Agustí Roc

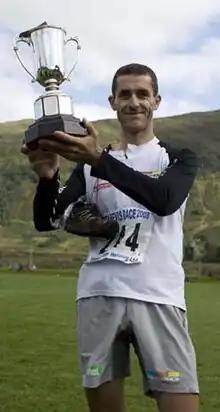
Agustí Roc Amador, holding aloft the trophy after winning the 2008 Ben Nevis Race, part of the Buff Skyrunner World Series

Agustí Roc Amador (born 28 August 1971) is a Spanish ski mountaineer and long-distance runner. He is a three-time champion of the Skyrunner World Series from 2002 to 2004, European vertical race champion in 2005, and Spanish vertical race champion from 2005 to 2007.